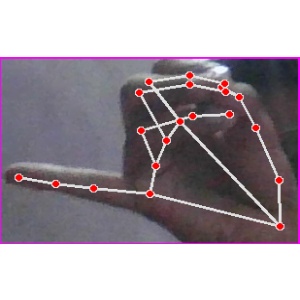
अक्षर: च